Liberal Party of Canada

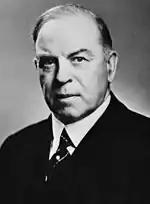
William Lyon Mackenzie King, the 10th prime minister of Canada (1921–1926, 1926–1930, 1935–1948)

Until the early part of the century, the Liberal Party was a loose coalition of local, provincial, and regional bodies with a strong national party leader and caucus, but with an informal and regionalized extra-parliamentary organizational structure. There was no national membership of the party. An individual became a member by joining a provincial Liberal party. Laurier called the party's first national convention in 1893 to unite Liberal supporters behind a programme and build the campaign that successfully brought the party to power in 1896, but no efforts were made to create a formal national organization outside Parliament.